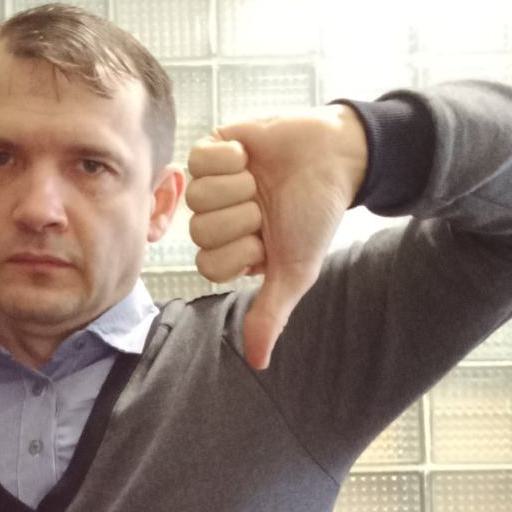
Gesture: dislike